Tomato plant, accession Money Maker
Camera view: vertical (180 deg); turntable rotation: 240 degrees
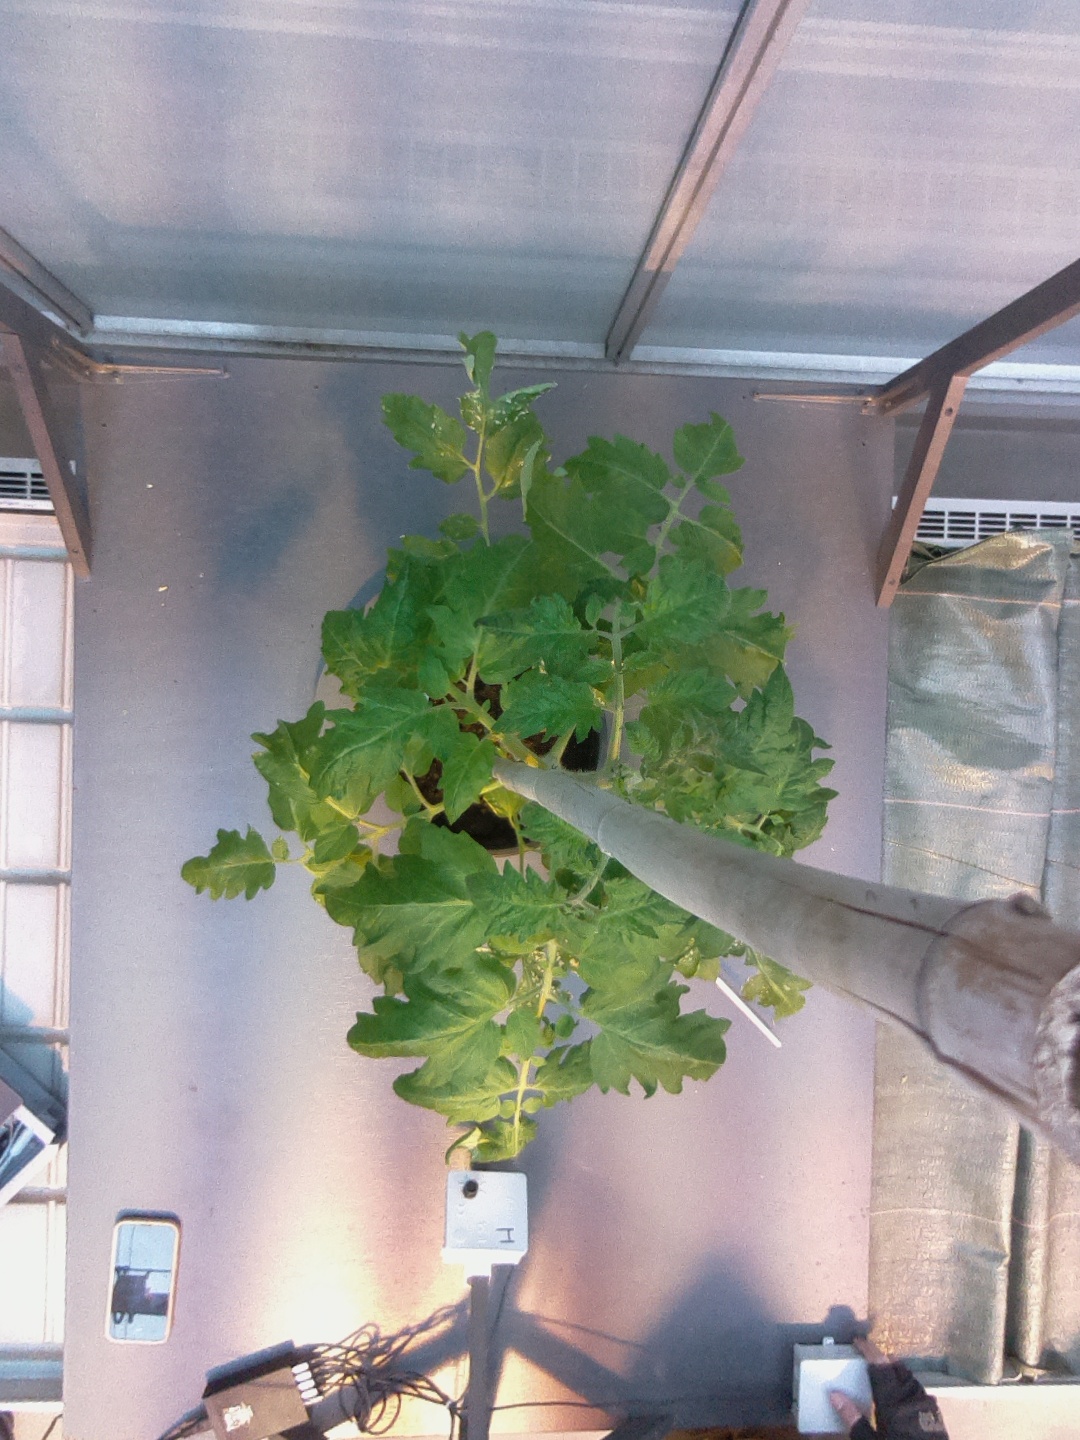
BBCH growth stage 55: 5 inflorescences visible